Long Hill (Beverly, Massachusetts)

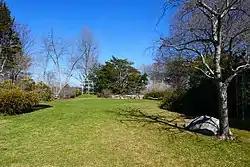
Garden

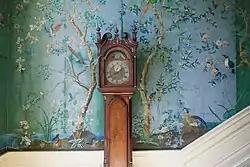
Interior

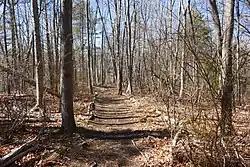
Walking trail

Long Hill is a estate in Beverly, Massachusetts and is managed by the Trustees of Reservations. From 1916 to 1979, the estate was the summer home of Ellery Sedgwick, author and editor of "The Atlantic Monthly". The estate contains a Federal style home with formal gardens, of hiking trails, woodlands, meadows and an apple orchard. The of cultivated gardens and of woodland grounds are open to the public daily.